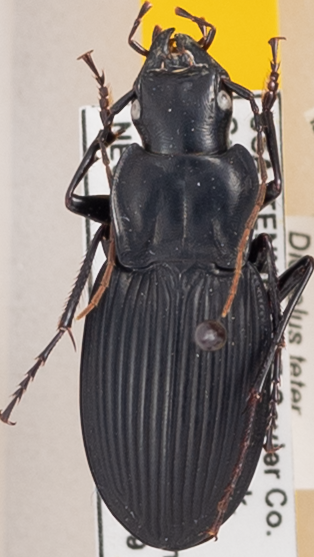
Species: Dicaelus teter
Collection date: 2022-07-19
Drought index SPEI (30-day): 1.13
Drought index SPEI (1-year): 1.13
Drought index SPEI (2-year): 1.45